Dishwashing

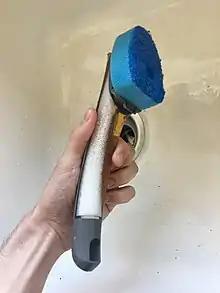
A dish wand, a modern-day implement for washing dishes by hand, consisting of a hollow handle filled with a mixture of water and dish soap that is absorbed out through the sponge at the end when pressed and scrubbed against dishes

Dishwashing, washing the dishes, doing the dishes, or (in Great Britain) washing up, is the process of cleaning cooking utensils, dishes, cutlery and other food-soiled items to promote hygiene and health by preventing foodborne illness. This is either achieved by hand in a sink or tub using dishwashing detergent, or by using a dishwasher, and may take place in a kitchen, utility room, scullery or elsewhere.